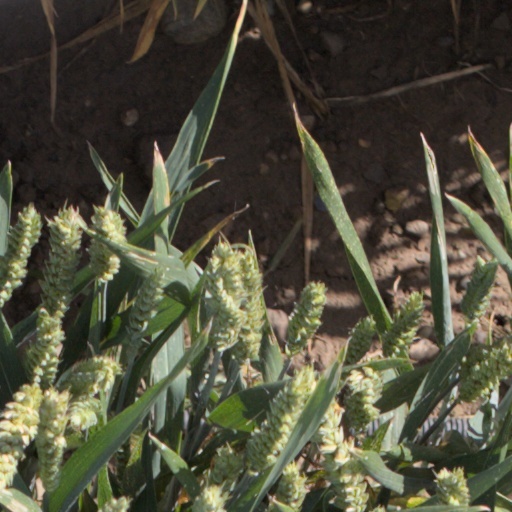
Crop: wheat